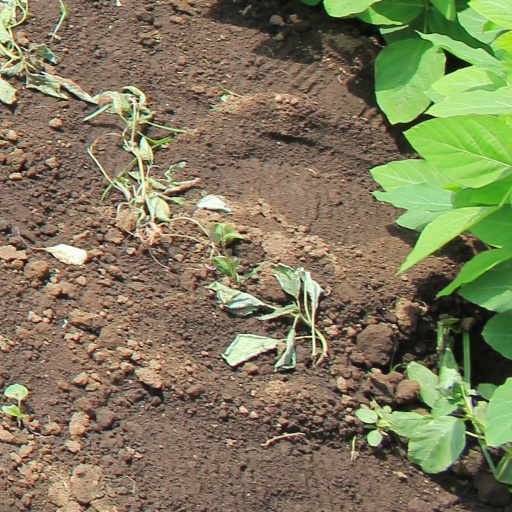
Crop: soybean